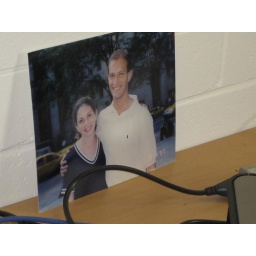
Mike's desk in his office